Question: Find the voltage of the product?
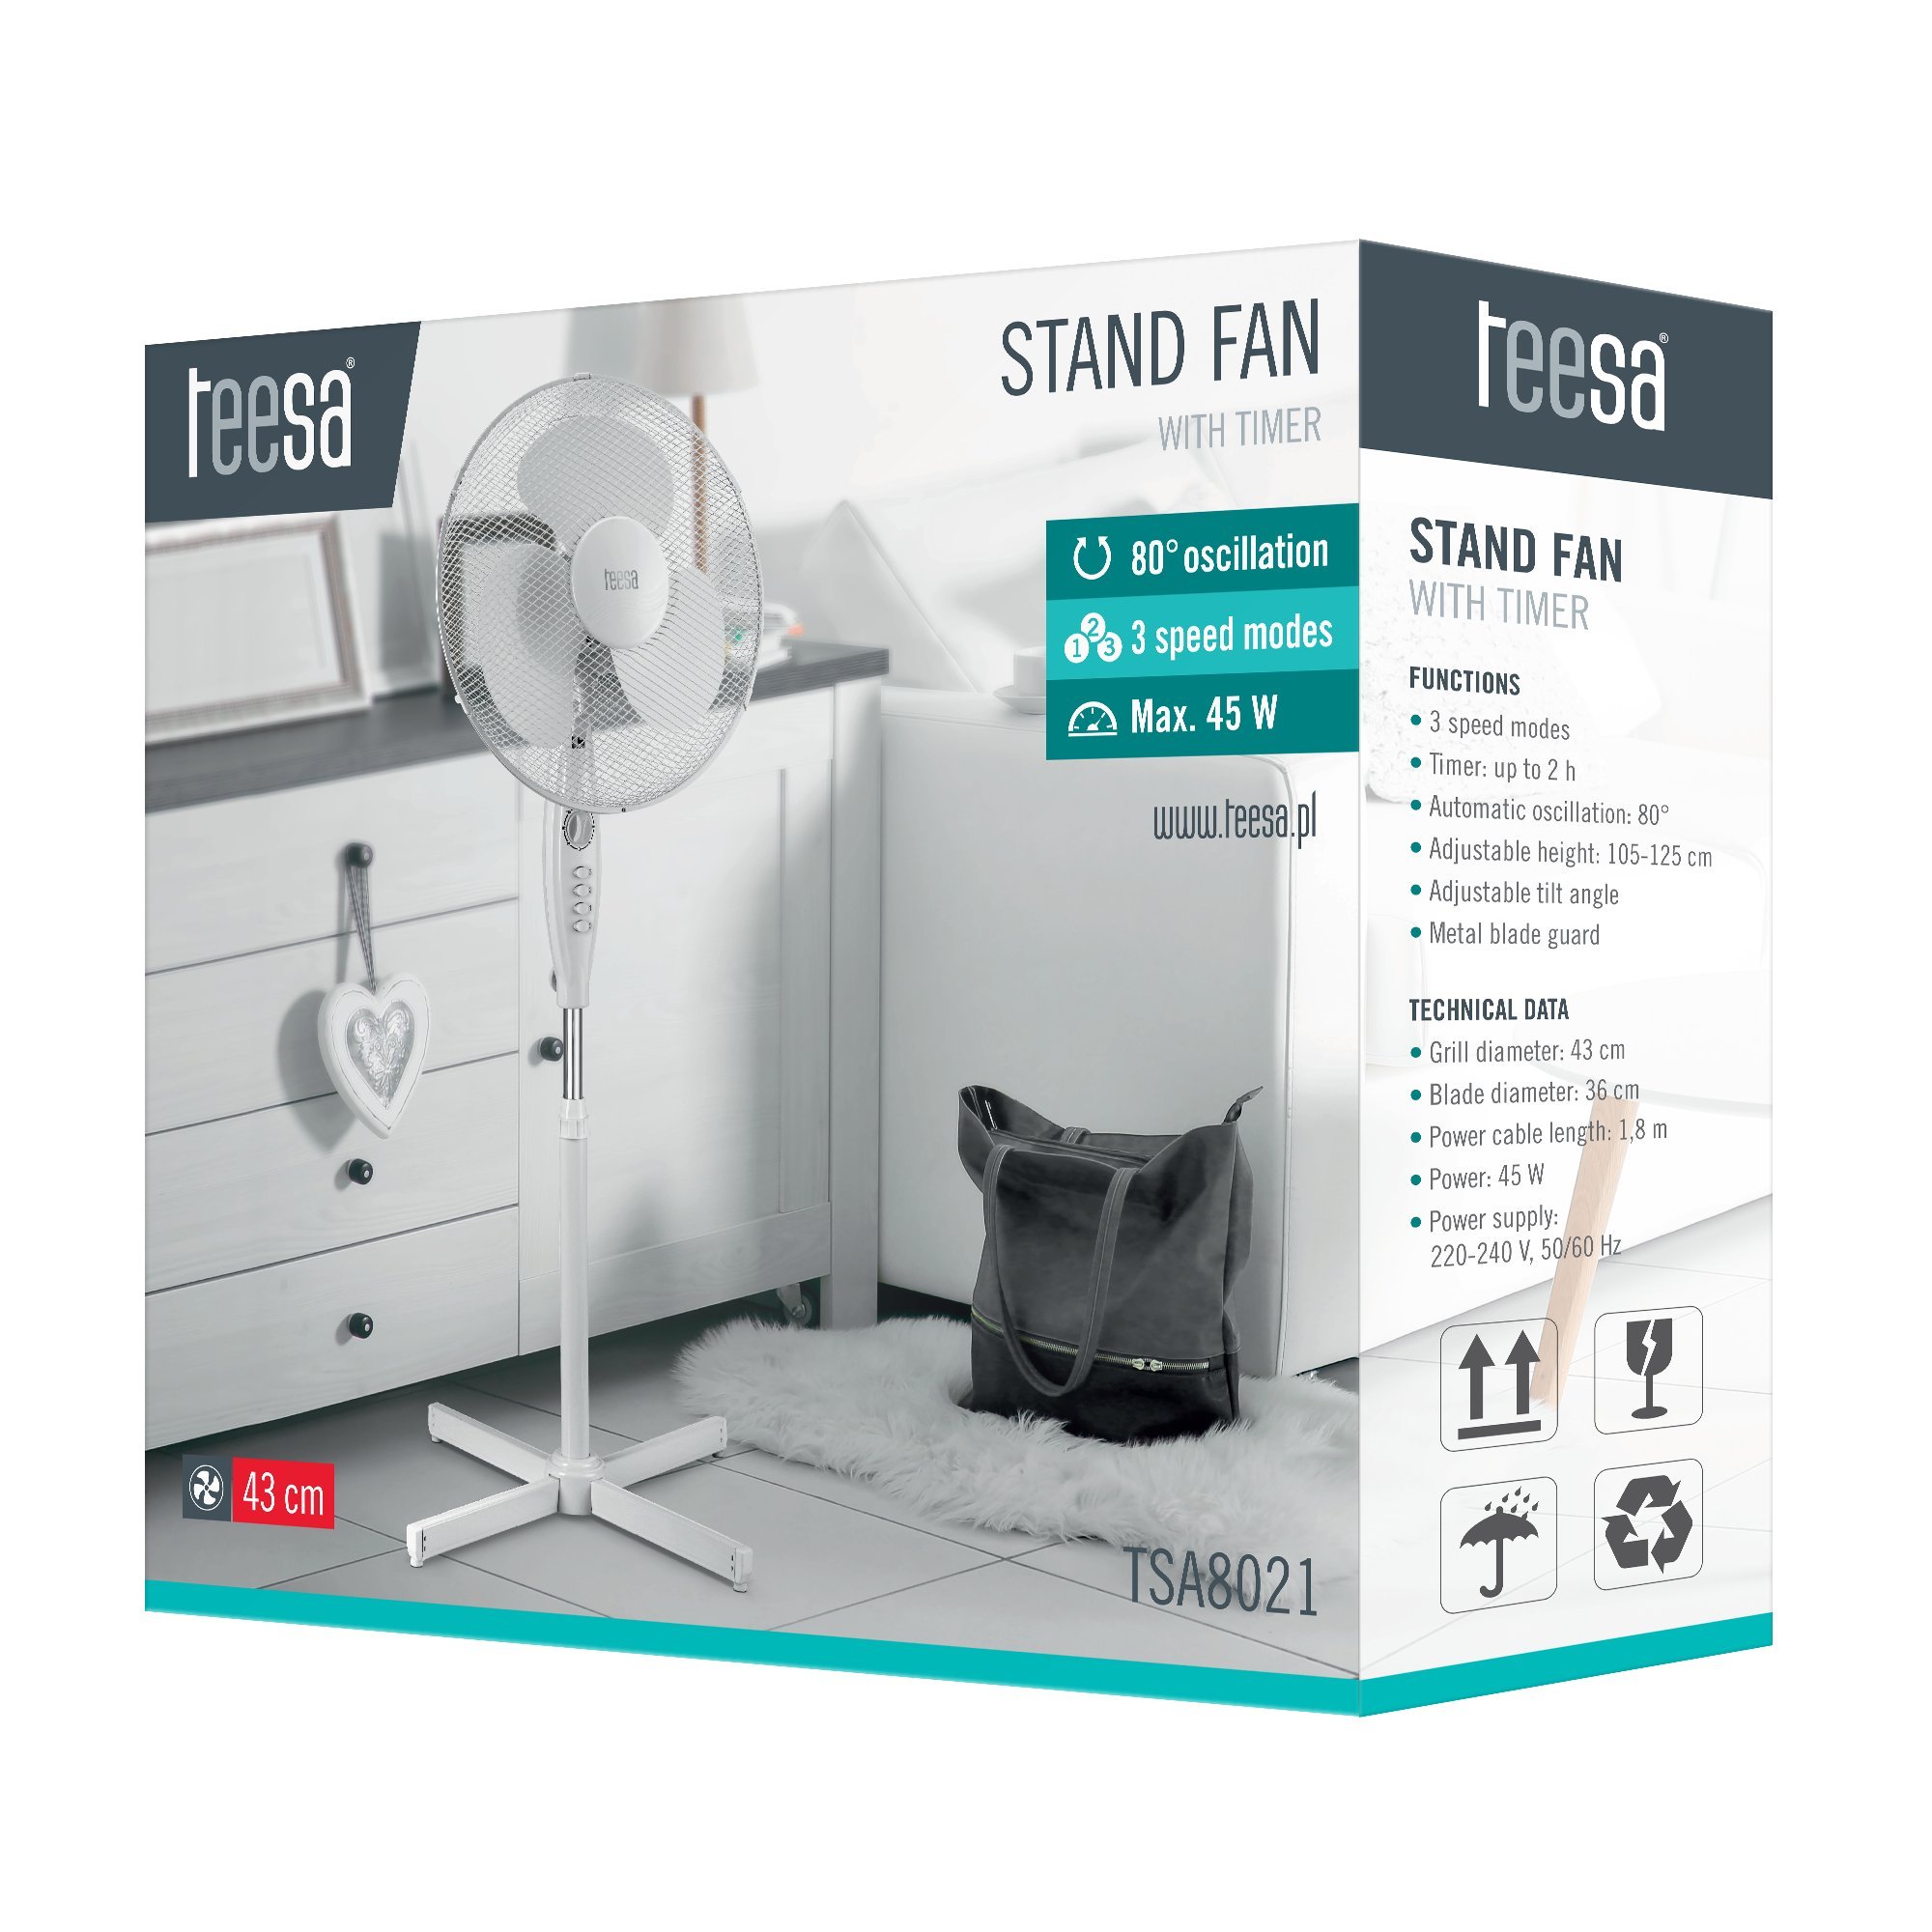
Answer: [220.0, 240.0] volt